Ezhunnallathu

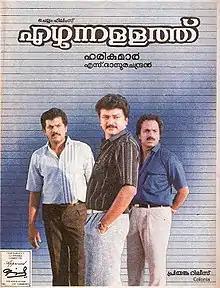
Poster

Ezhunnallathu is a 1991 Indian Malayalam-language drama film directed by Harikumar and written by S. Bhasurachandran from a story by Harikumar. It stars Jayaram, Mukesh and Siddique.